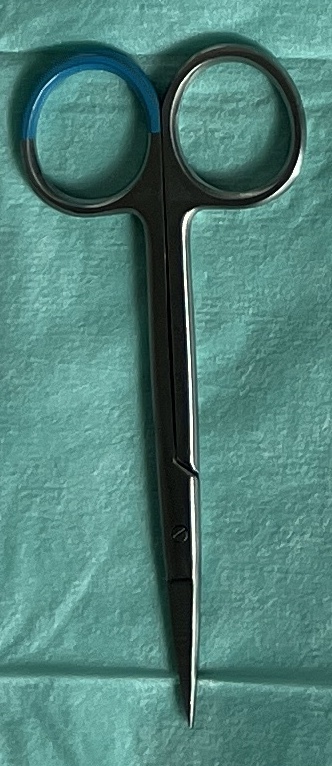
Hinged instrument state: closed